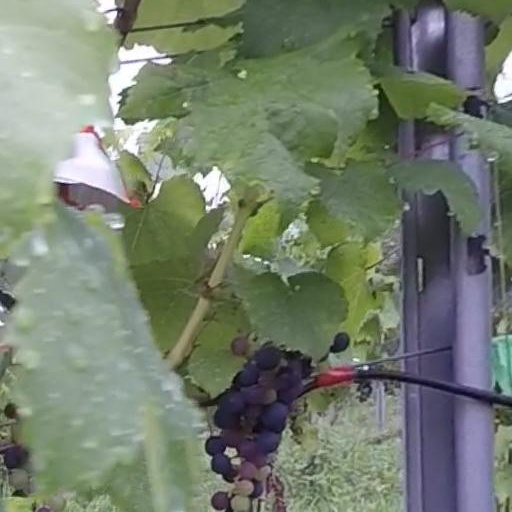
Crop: grape